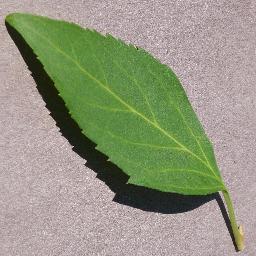
Label: Cherry___healthy